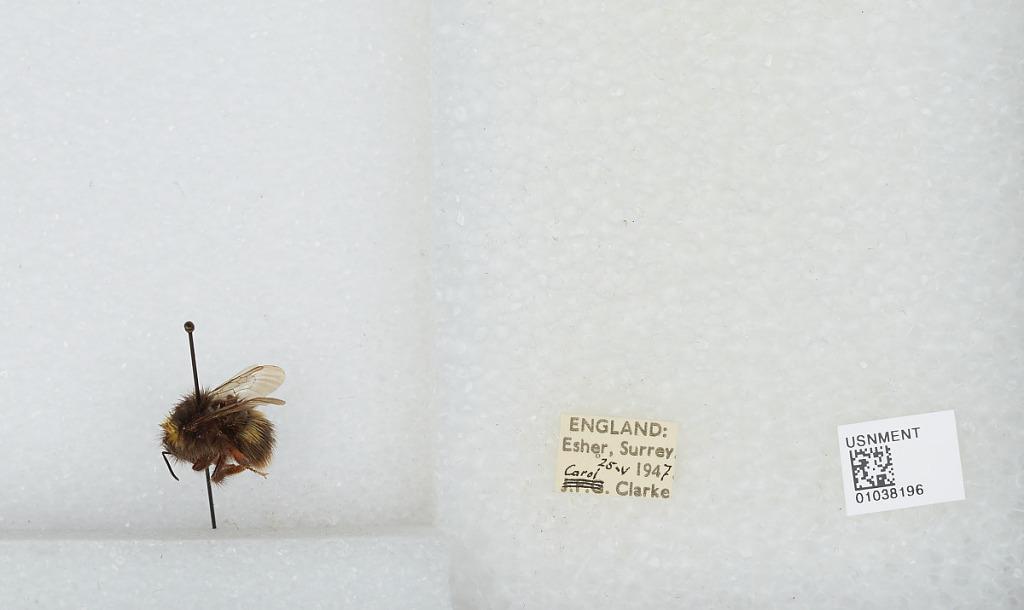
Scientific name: Bombus (Pyrobombus) pratorum (Linnaeus)
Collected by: C. Clarke
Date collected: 1947-5-25
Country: United Kingdom
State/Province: England
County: Surrey
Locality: Esher
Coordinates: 51.3691, -0.365